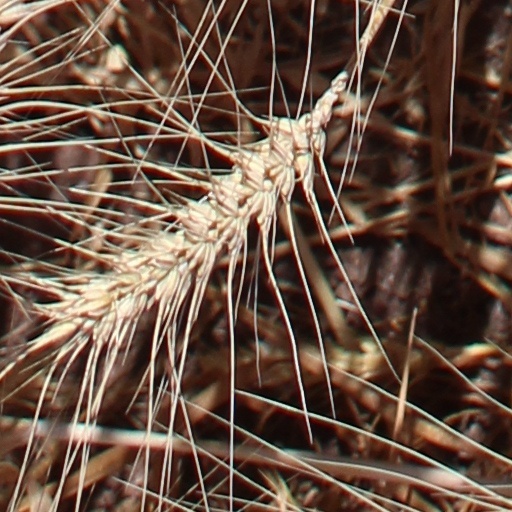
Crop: wheat